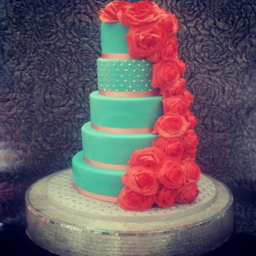
wedding cake : the world s catalog of ideas